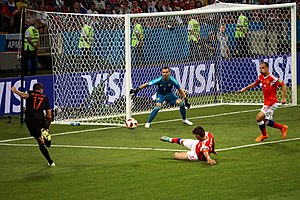
VM i fodbold 2018 slutspil / Kvartfinalerne / Kvartfinale C - Rusland vs Kroatien
Mario Mandžukić (venstre) sender et indlæg ind i feltet til Andrej Kramarić..
Slutspillet ved VM i fodbold 2018 er den anden og sidste fase af konkurrencen, efter gruppespillet. Det begynder den 30. juni 2018 med ottendedelsfinalerne og slutter den 15. juli 2018 med finalekampen, der spilles på Luzjniki Stadion i Moskva. De to øverste hold fra hver gruppe vil gå videre til slutspillet for at konkurrere i en eliminationsturnering. Ud over finalen vil der også blive spillet en bronzekamp mellem de to tabende hold i semifinalerne.